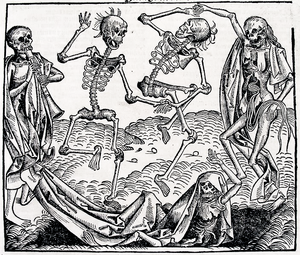
Un squelette est, dans les œuvres de fiction un personnage mort-vivant qui a perdu sa chair putréfiée, son corps n’étant plus composé que de ces os qui sont maintenus en « vie » magiquement ou grâce à tout autre phénomène surnaturel. Par défaut, le terme désigne un squelette humain.
Dance of Death est le treizième album studio du groupe de heavy metal britannique Iron Maiden sorti le 8 septembre 2003.